Alton Barnes White Horse

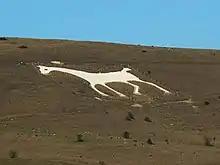
Alton Barnes White Horse from the southwest in 2010

Alton Barnes White Horse is a chalk hill figure of a white horse located on Milk Hill some 1,000 metres north of the village of Alton, Wiltshire, England. The horse is approximately 180 feet high and 160 feet long, and was cut in 1812 under the commission of local farmer Robert Pile. Pile instructed inn sign painter John Thorne to design and cut the horse, although Thorne conned Pile by leaving with his advance sum while employing local resident John Harvey to cut the horse instead. It is based on another white horse hill figure in Wiltshire, the Cherhill White Horse, and is the second-biggest of nine white horses in Wiltshire.